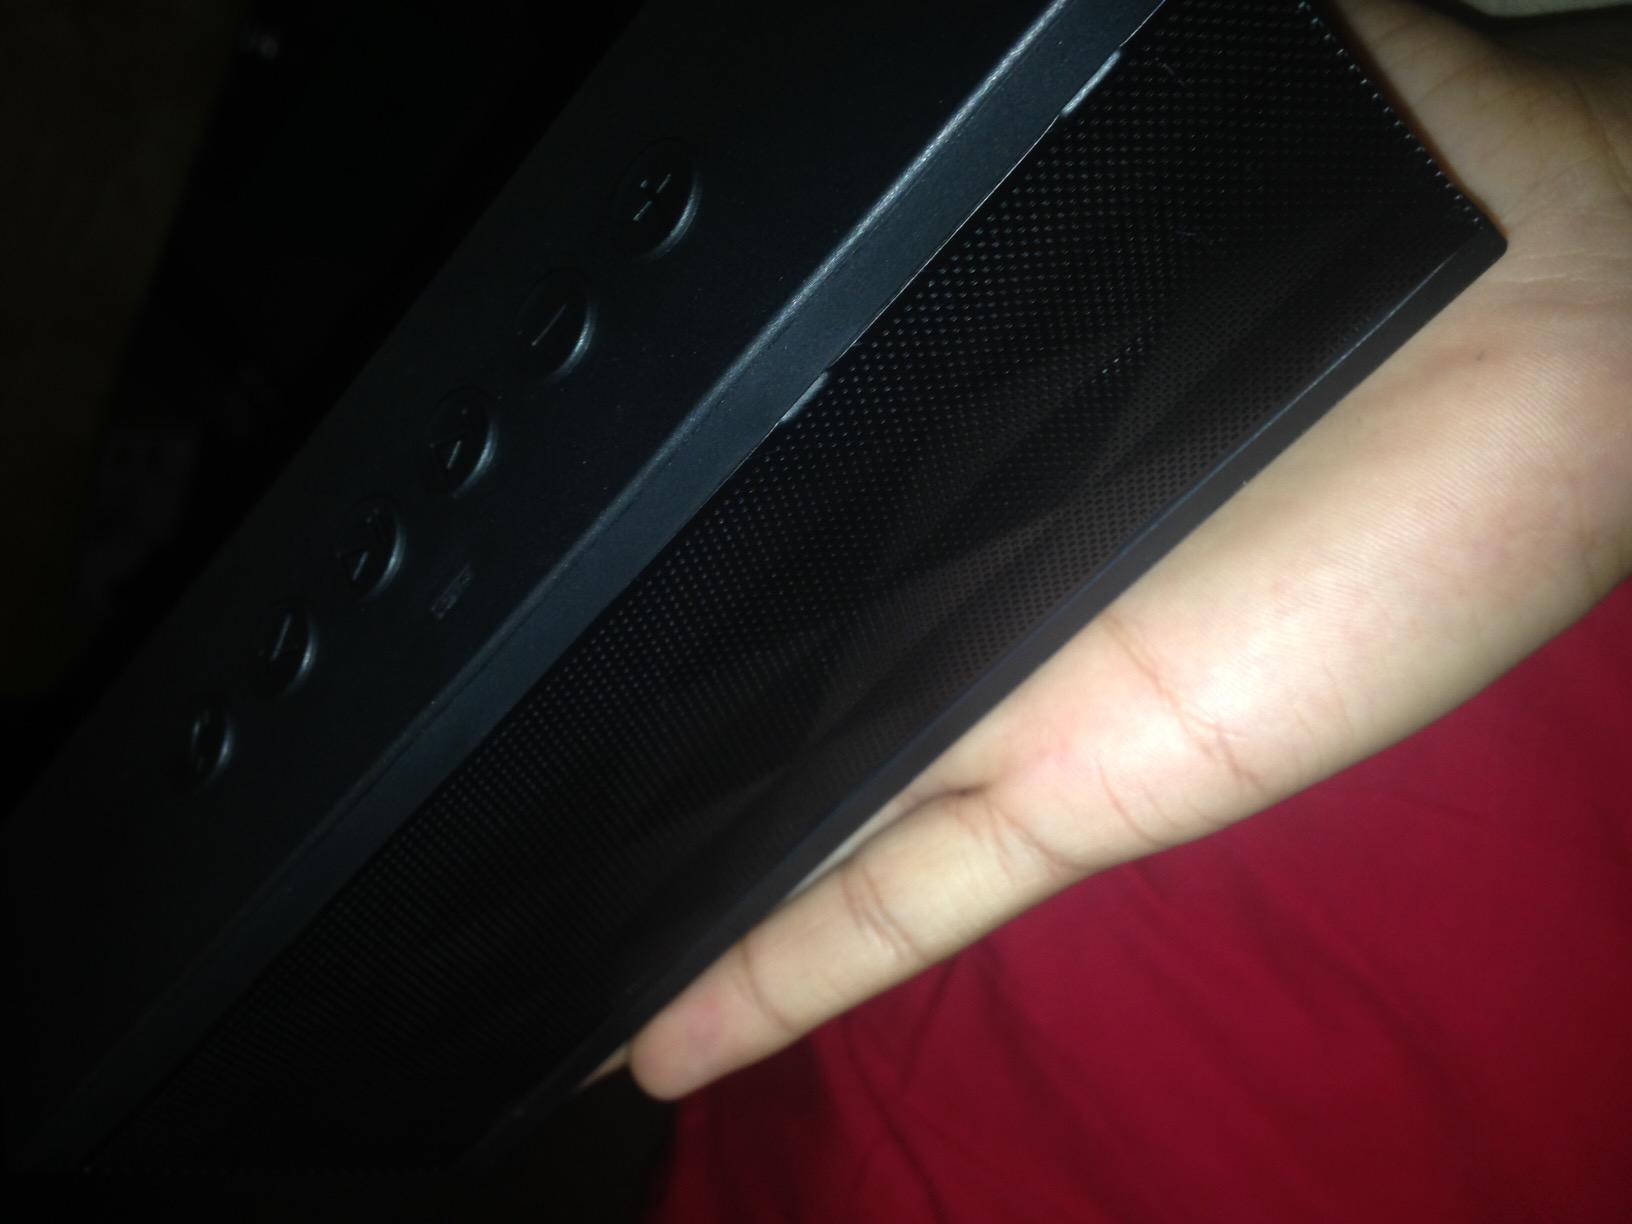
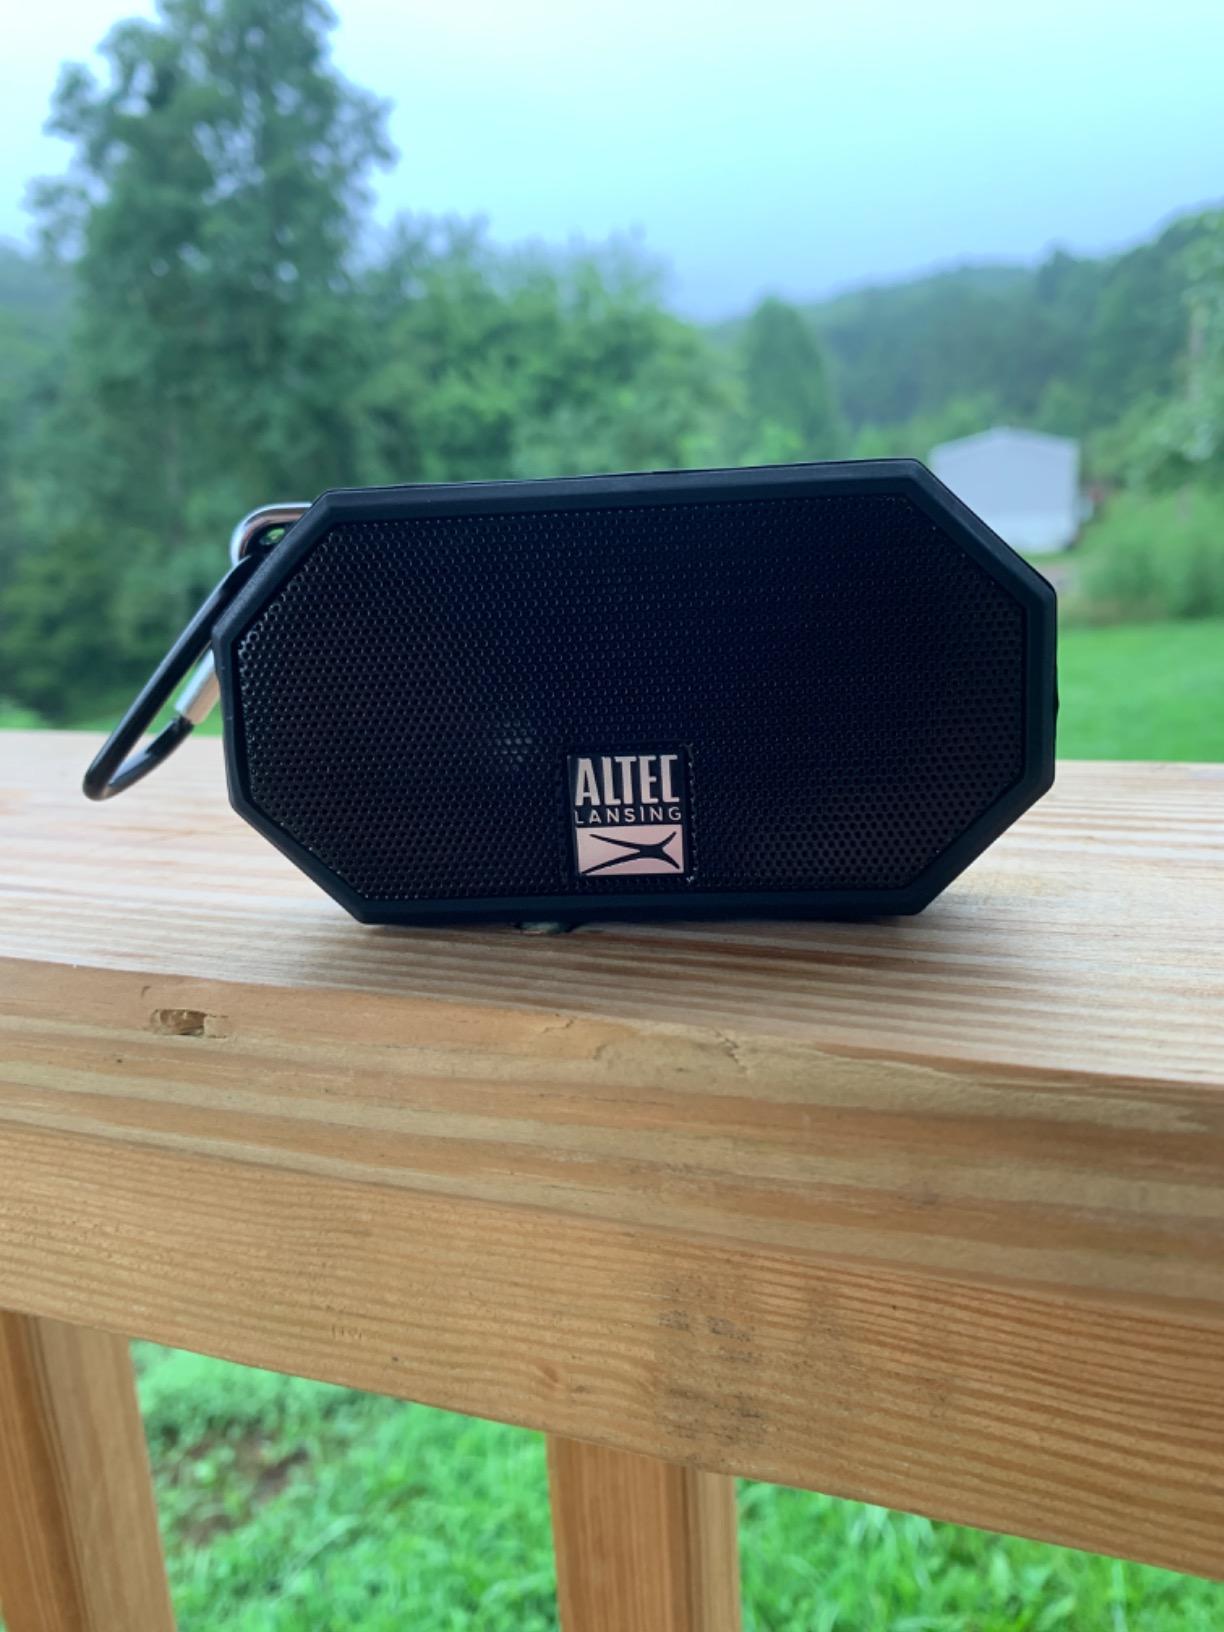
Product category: speaker
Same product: no